Kang Young-seok

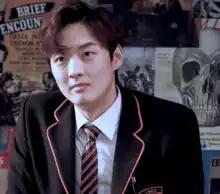
Kang in 2019

Kang Young-suk (August 12, 1991), is a South Korean actor. In 2011, he made his debut as a musical actor in the production "Hwarang". In 2014, he ventured into theater with his first play, titled "B Adult Year". From 2017 onwards, he began by taking on minor roles and gradually worked his way up to more prominent supporting roles on television. He is known for his supporting roles in "Should We Kiss First?", "Revolutionary Love", "100 Days My Prince", "Military Prosecutor Doberman", "Insider", "Mental Coach Jegal", "Poong, the Joseon Psychiatrist", "The Kidnapping Day", "Welcome to Samdal-ri", and "Queen Woo."